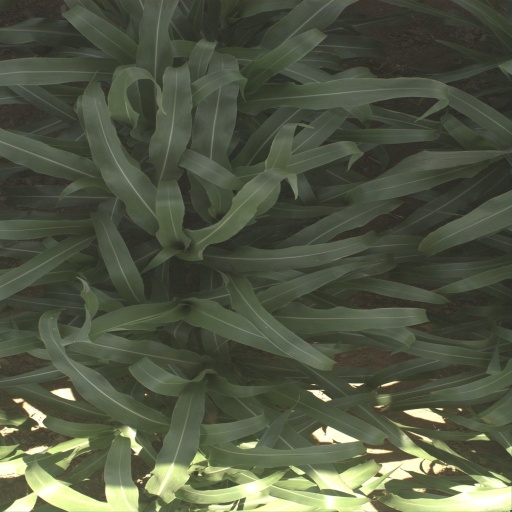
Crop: sorghum